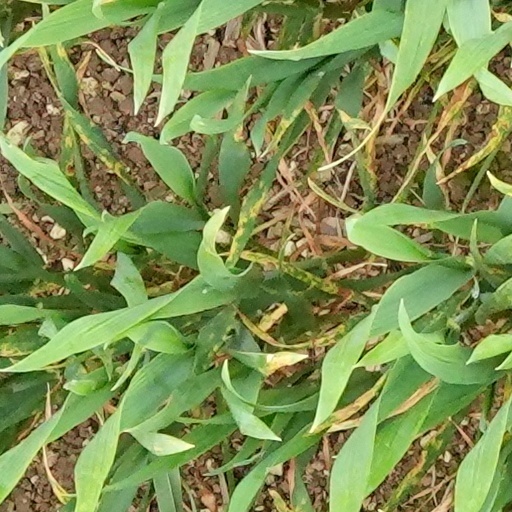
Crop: wheat